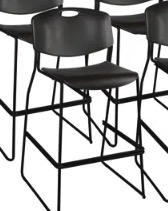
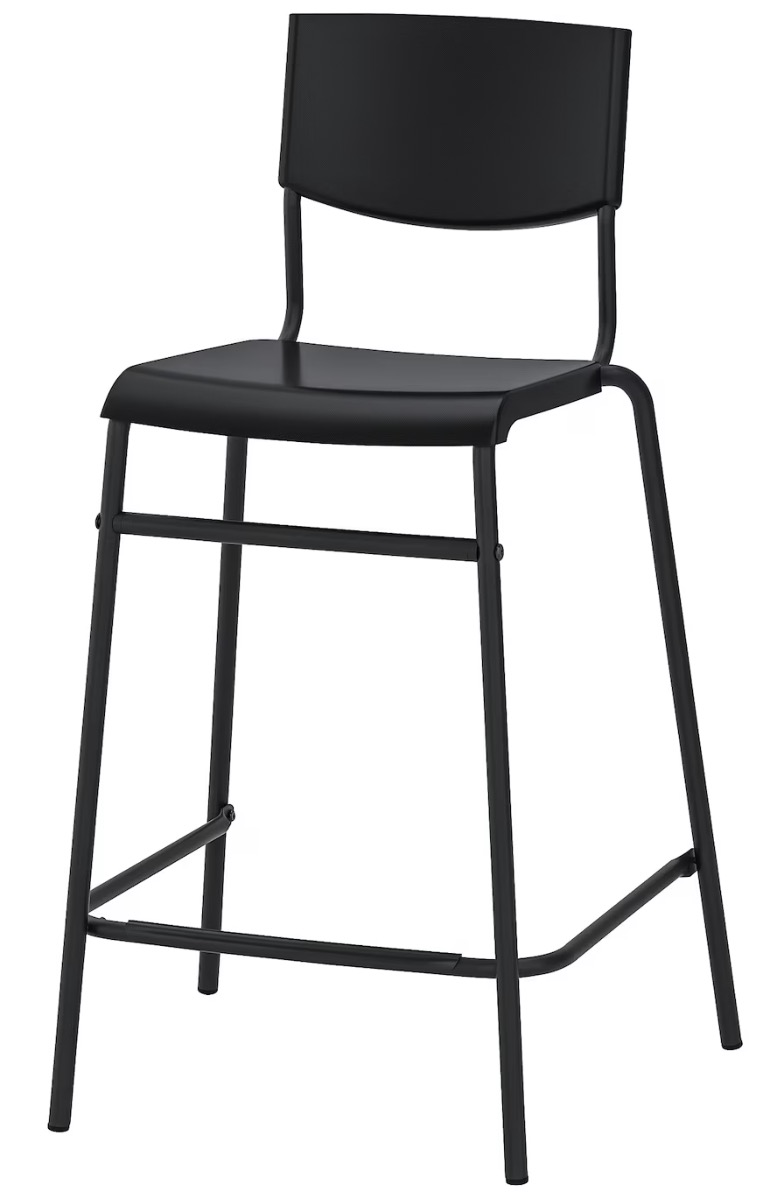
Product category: stool
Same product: no